Rudolf Bernhard

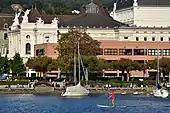
Opernhaus, Bernhard-Theater Zürich at Bellevueplatz plaza, "Belcanto" and Utoquai, as seen from Zürichsee-Schifffahrtsgesellschaft (ZSG) ship MS "Helvetia"

The popular folk actor "with the distinctive elongated face, large dark eyes, the high forehead and a mouth with remarkably big teeth", founded in the "Café Esplanade" his own theater – the Bernhard-Theater Zürich at the present Sechseläutenplatz plaza in Zürich, which opened on 19/20 December 1941. The ensemle performed farces and comedies in the Swiss German language. The ensemble comprised among others Ernst Bölsterli, Walburga Gmür, Bernard's wife Lisa Lienbach, Peter W. Staub and Willi Stettner; as guests appeared among many others Heinrich Gretler, Emil Hegetschweiler, Alfred Rasser, Schaggi Streuli and Fredy Scheim. From the late 1940s, at the beginning of the season, the ensemble went yearly on tour in Switzerland, while the parent company held guest performances. There, 7,000 performances were played until Bernhard's surpring death in 1962, mostly farces and dialect comedies, in which Bernhard almost always played a major role, often under the direction of Albert Pulmann, from 1951 by Egon Waldmann. Bernhard's common partners were, next to his wife Lisa Lienbach, especially Pulmann, Willi Stettner and Ernst Bölsterli. Bernhard spoke his roles in the otherwise highly German farces, with a few exceptions, always in Basel German dialect.